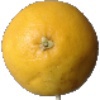
Label: white_grapefruit